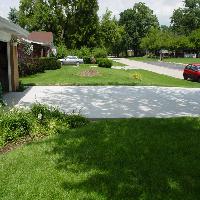
Weather: sun or clear